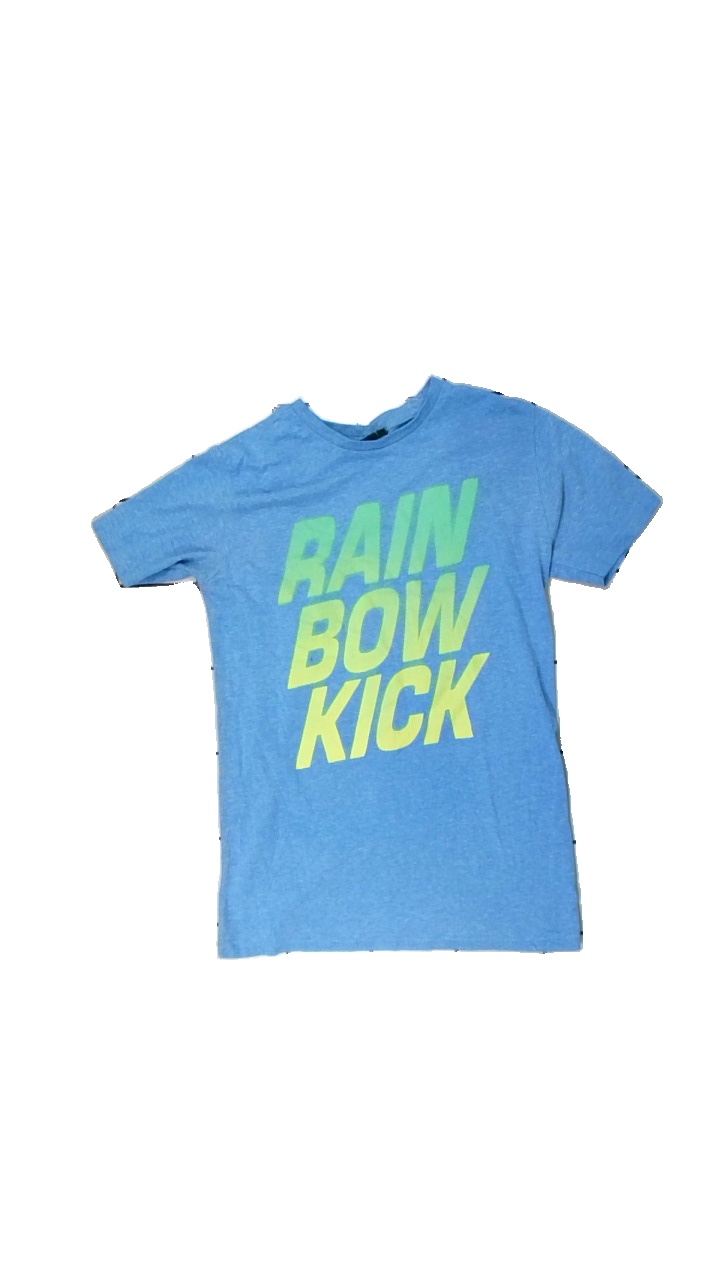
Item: T-shirt (Children)
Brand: D Way
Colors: Blue, Green
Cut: Regular, C-collar
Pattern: Other
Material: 54% cotton, 46% polyester
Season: All
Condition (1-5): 3
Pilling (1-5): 2
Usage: Export
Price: <50